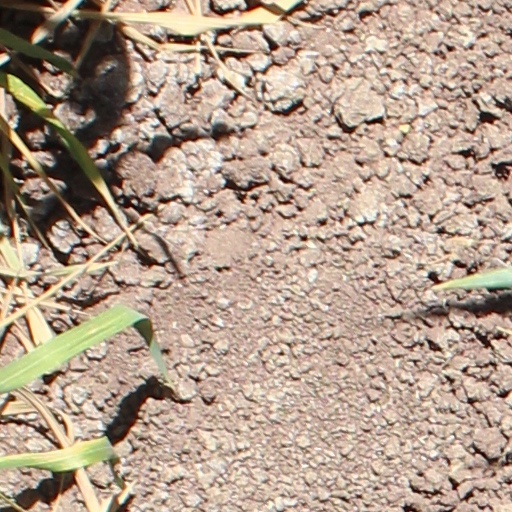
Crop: wheat